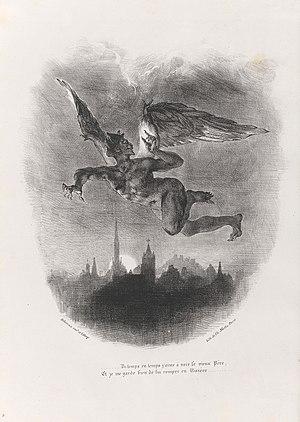
Méphistophélès dans les aires au-dessus de Wittenberg, lithographie par Eugène Delacroix
Faust est le héros d'un conte populaire allemand ayant rencontré du succès au XVIᵉ siècle, à l'origine de nombreuses réinterprétations.
Méphistophélès est l’un des sept princes de l'enfer, incarnant parfois le diable sur terre. Les racines sont probablement à chercher du côté du latin mephiticus et mephitis : « exhalation pestilentielle ».